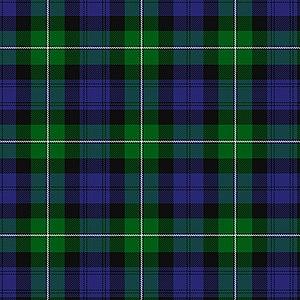
B/4 K2 B28 K32 G32 K2 W4 K2 G32 K32 B8 K2 B4 K2 B/32
Le clan Forbes est un clan écossais.